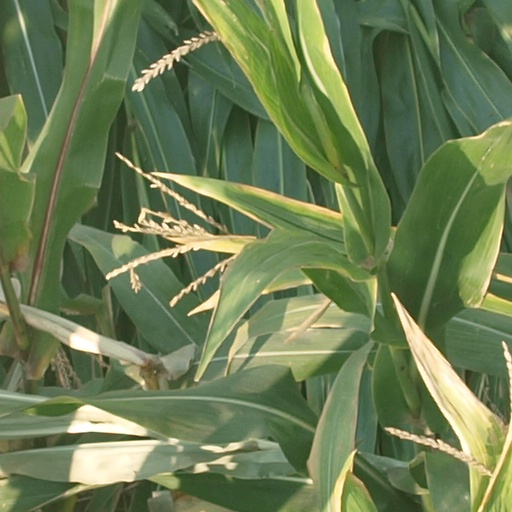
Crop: maize; corn